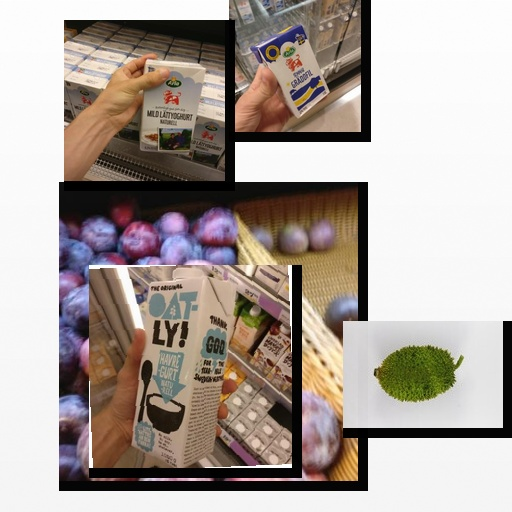
Food items: natural_low_fat_yogurt, sour_cream, oat_yogurt, plum, spiny_gourd